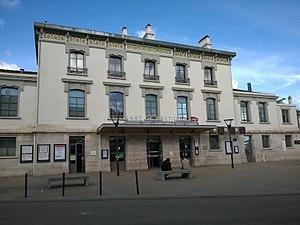
L'accès principal de la gare de Brétigny, département de l'Essonne, France.
La gare de Brétigny est une gare ferroviaire française de la ligne de Paris-Austerlitz à Bordeaux-Saint-Jean, située sur le territoire de la commune de Brétigny-sur-Orge, dans le département de l'Essonne en région Île-de-France.